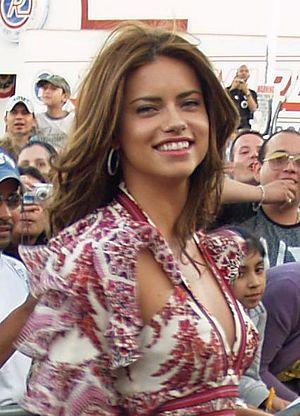
Adriana Lima est une mannequin brésilienne née le 12 juin 1981 à Salvador de Bahia. En 2000, elle devient un « ange » de la marque de lingerie américaine Victoria's Secret et y est resté jusqu’en 2018. Elle a le record de longévité des « anges » de Victoria’s Secret. De 2003 à 2009, et depuis 2014, elle représente la marque de cosmétiques Maybelline. Elle est également connue pour ses campagnes publicitaires pour les automobiles Kia Motors.